Which point is corresponding to the reference point?
Reference image:
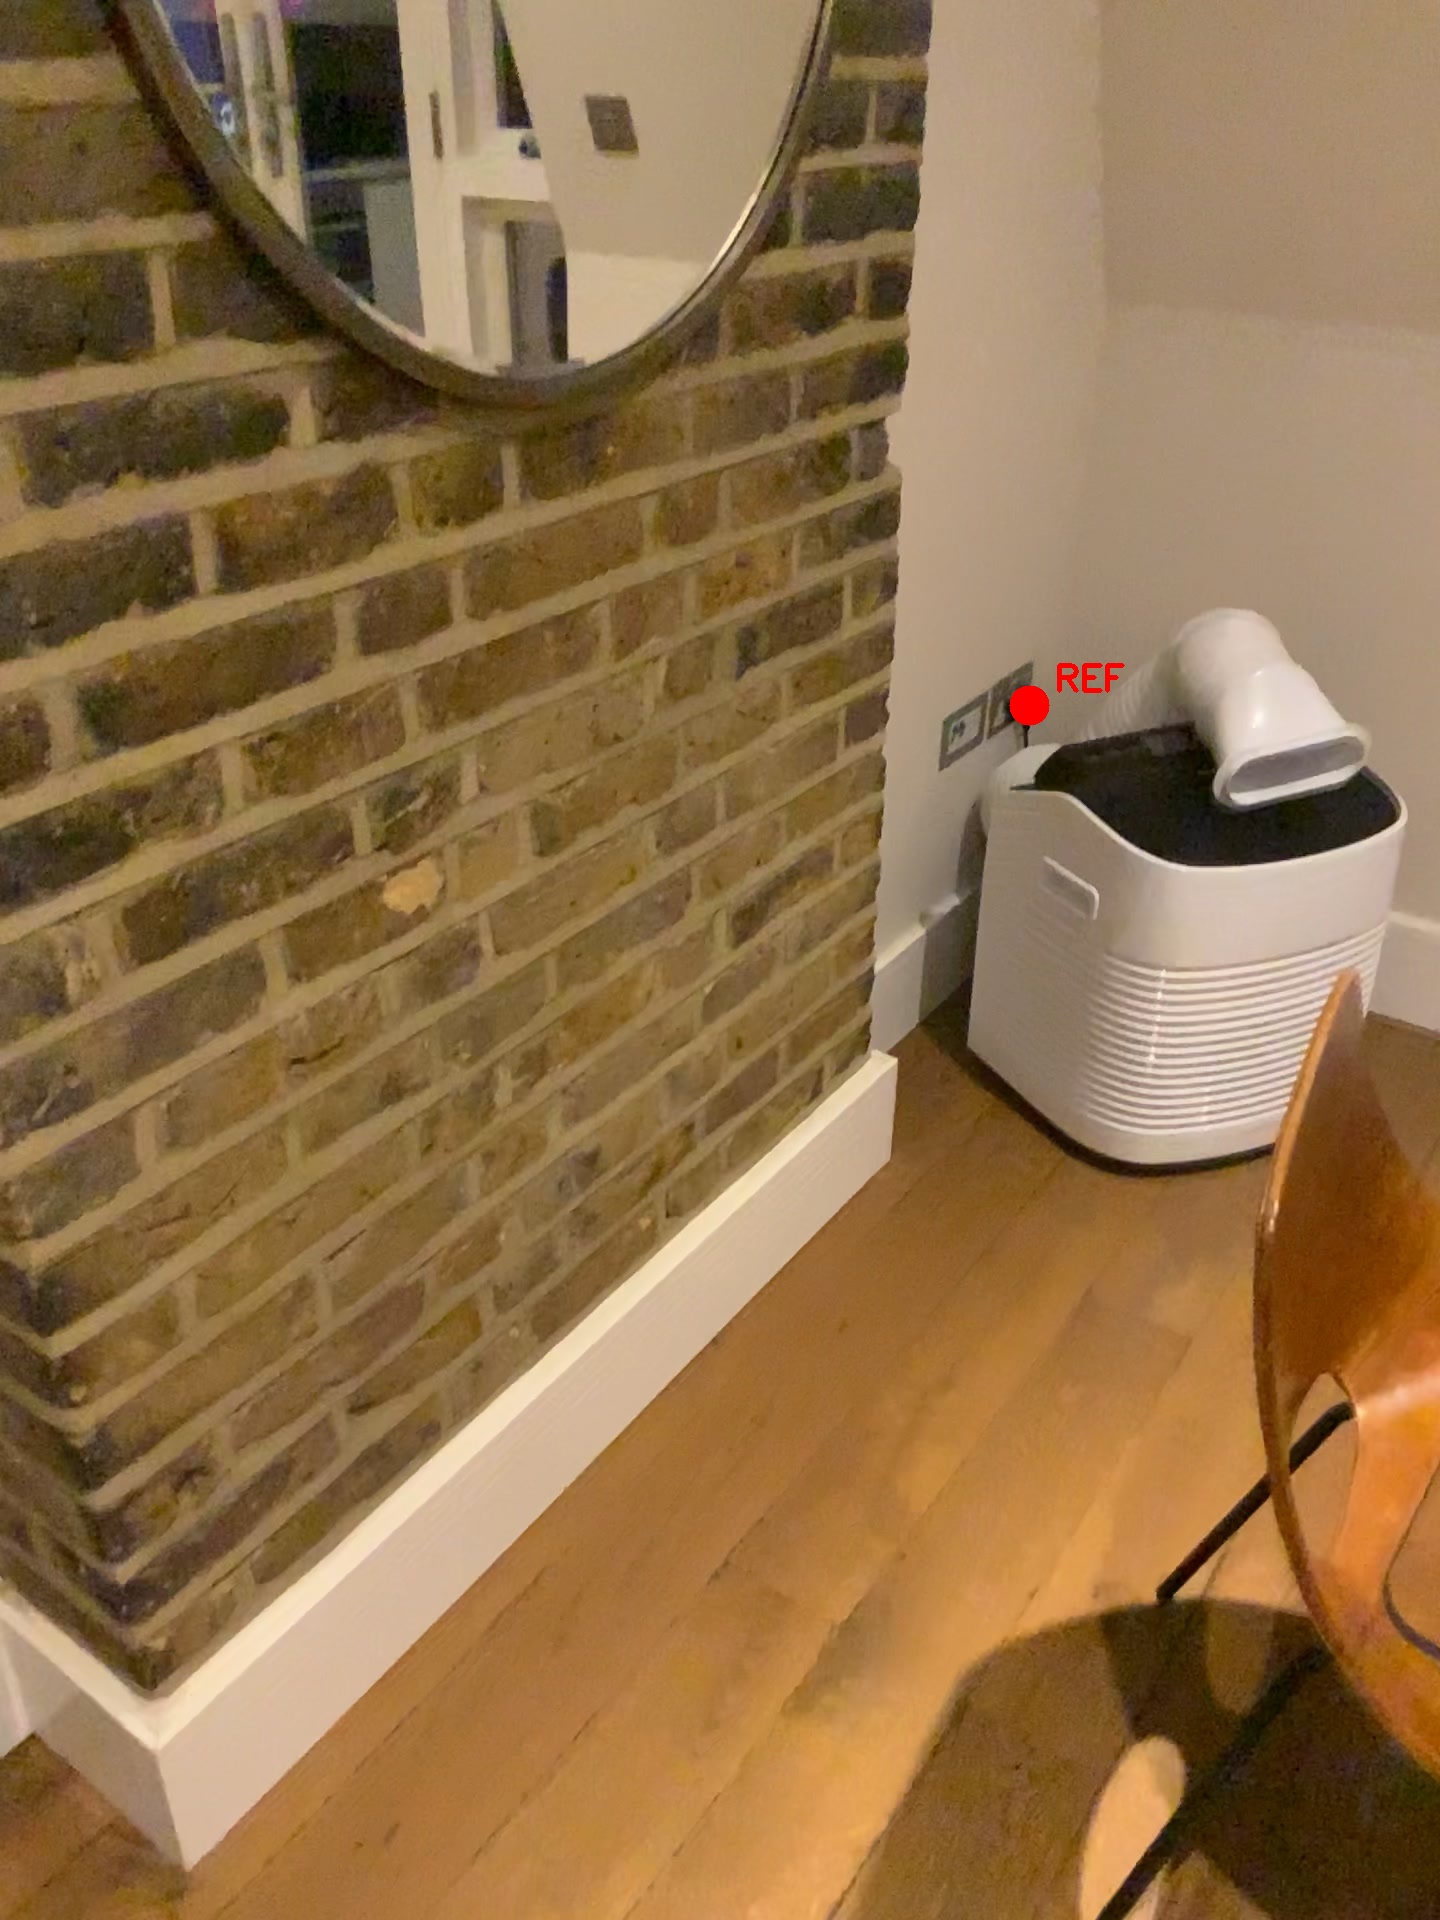
Option image:
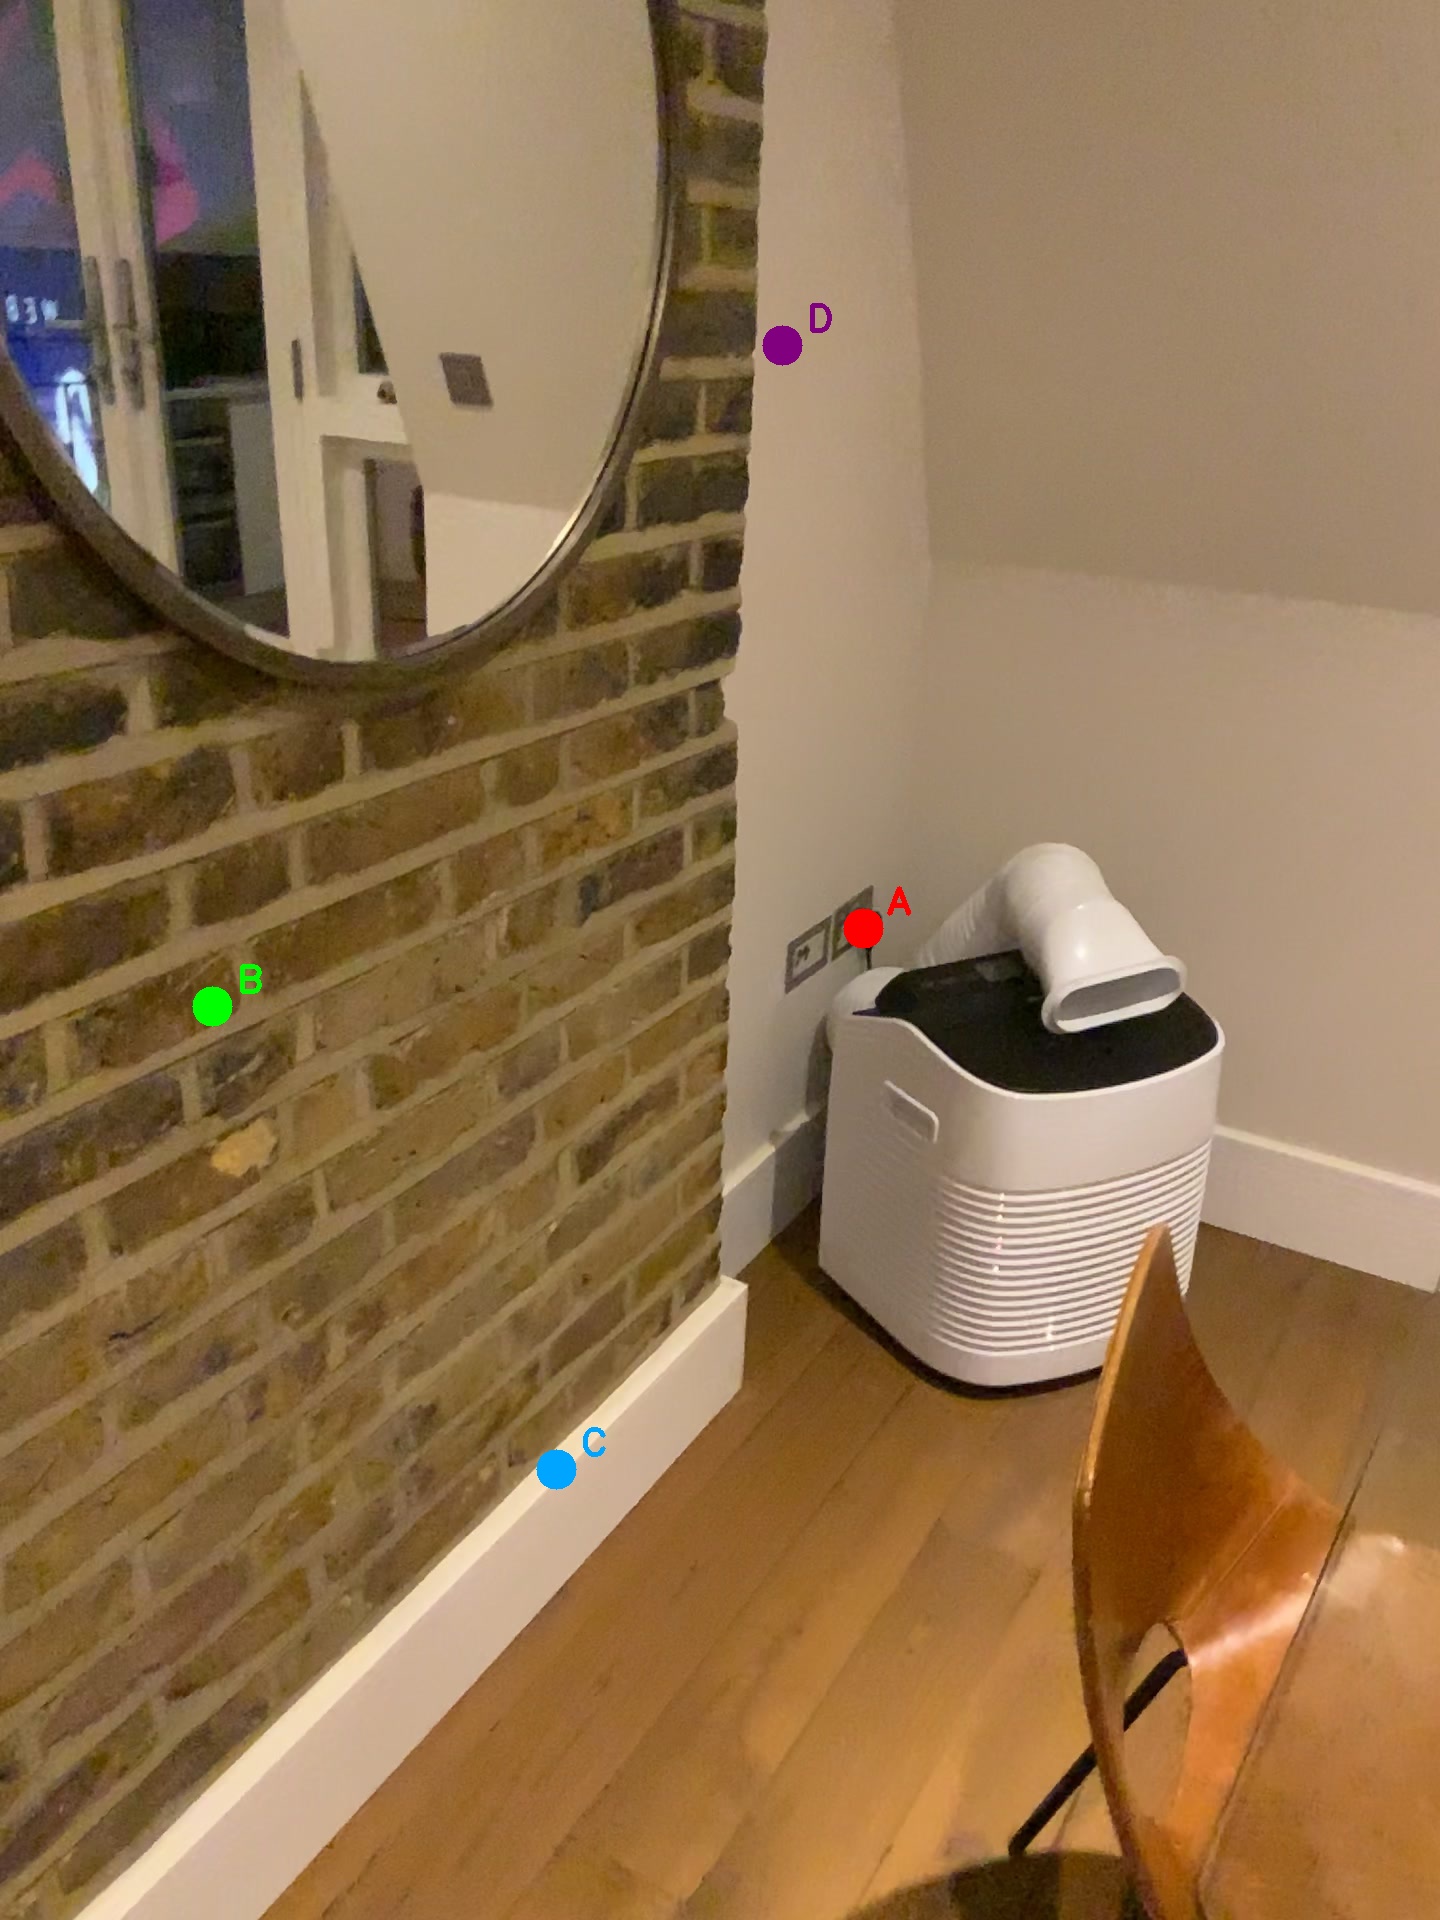
Choices:
Point A
Point B
Point C
Point D
Answer: (A)